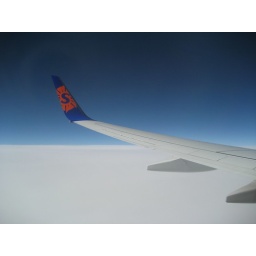
When we got over Iowa, there was complete cloud cover, though they said that we were flying over Fort Dodge.